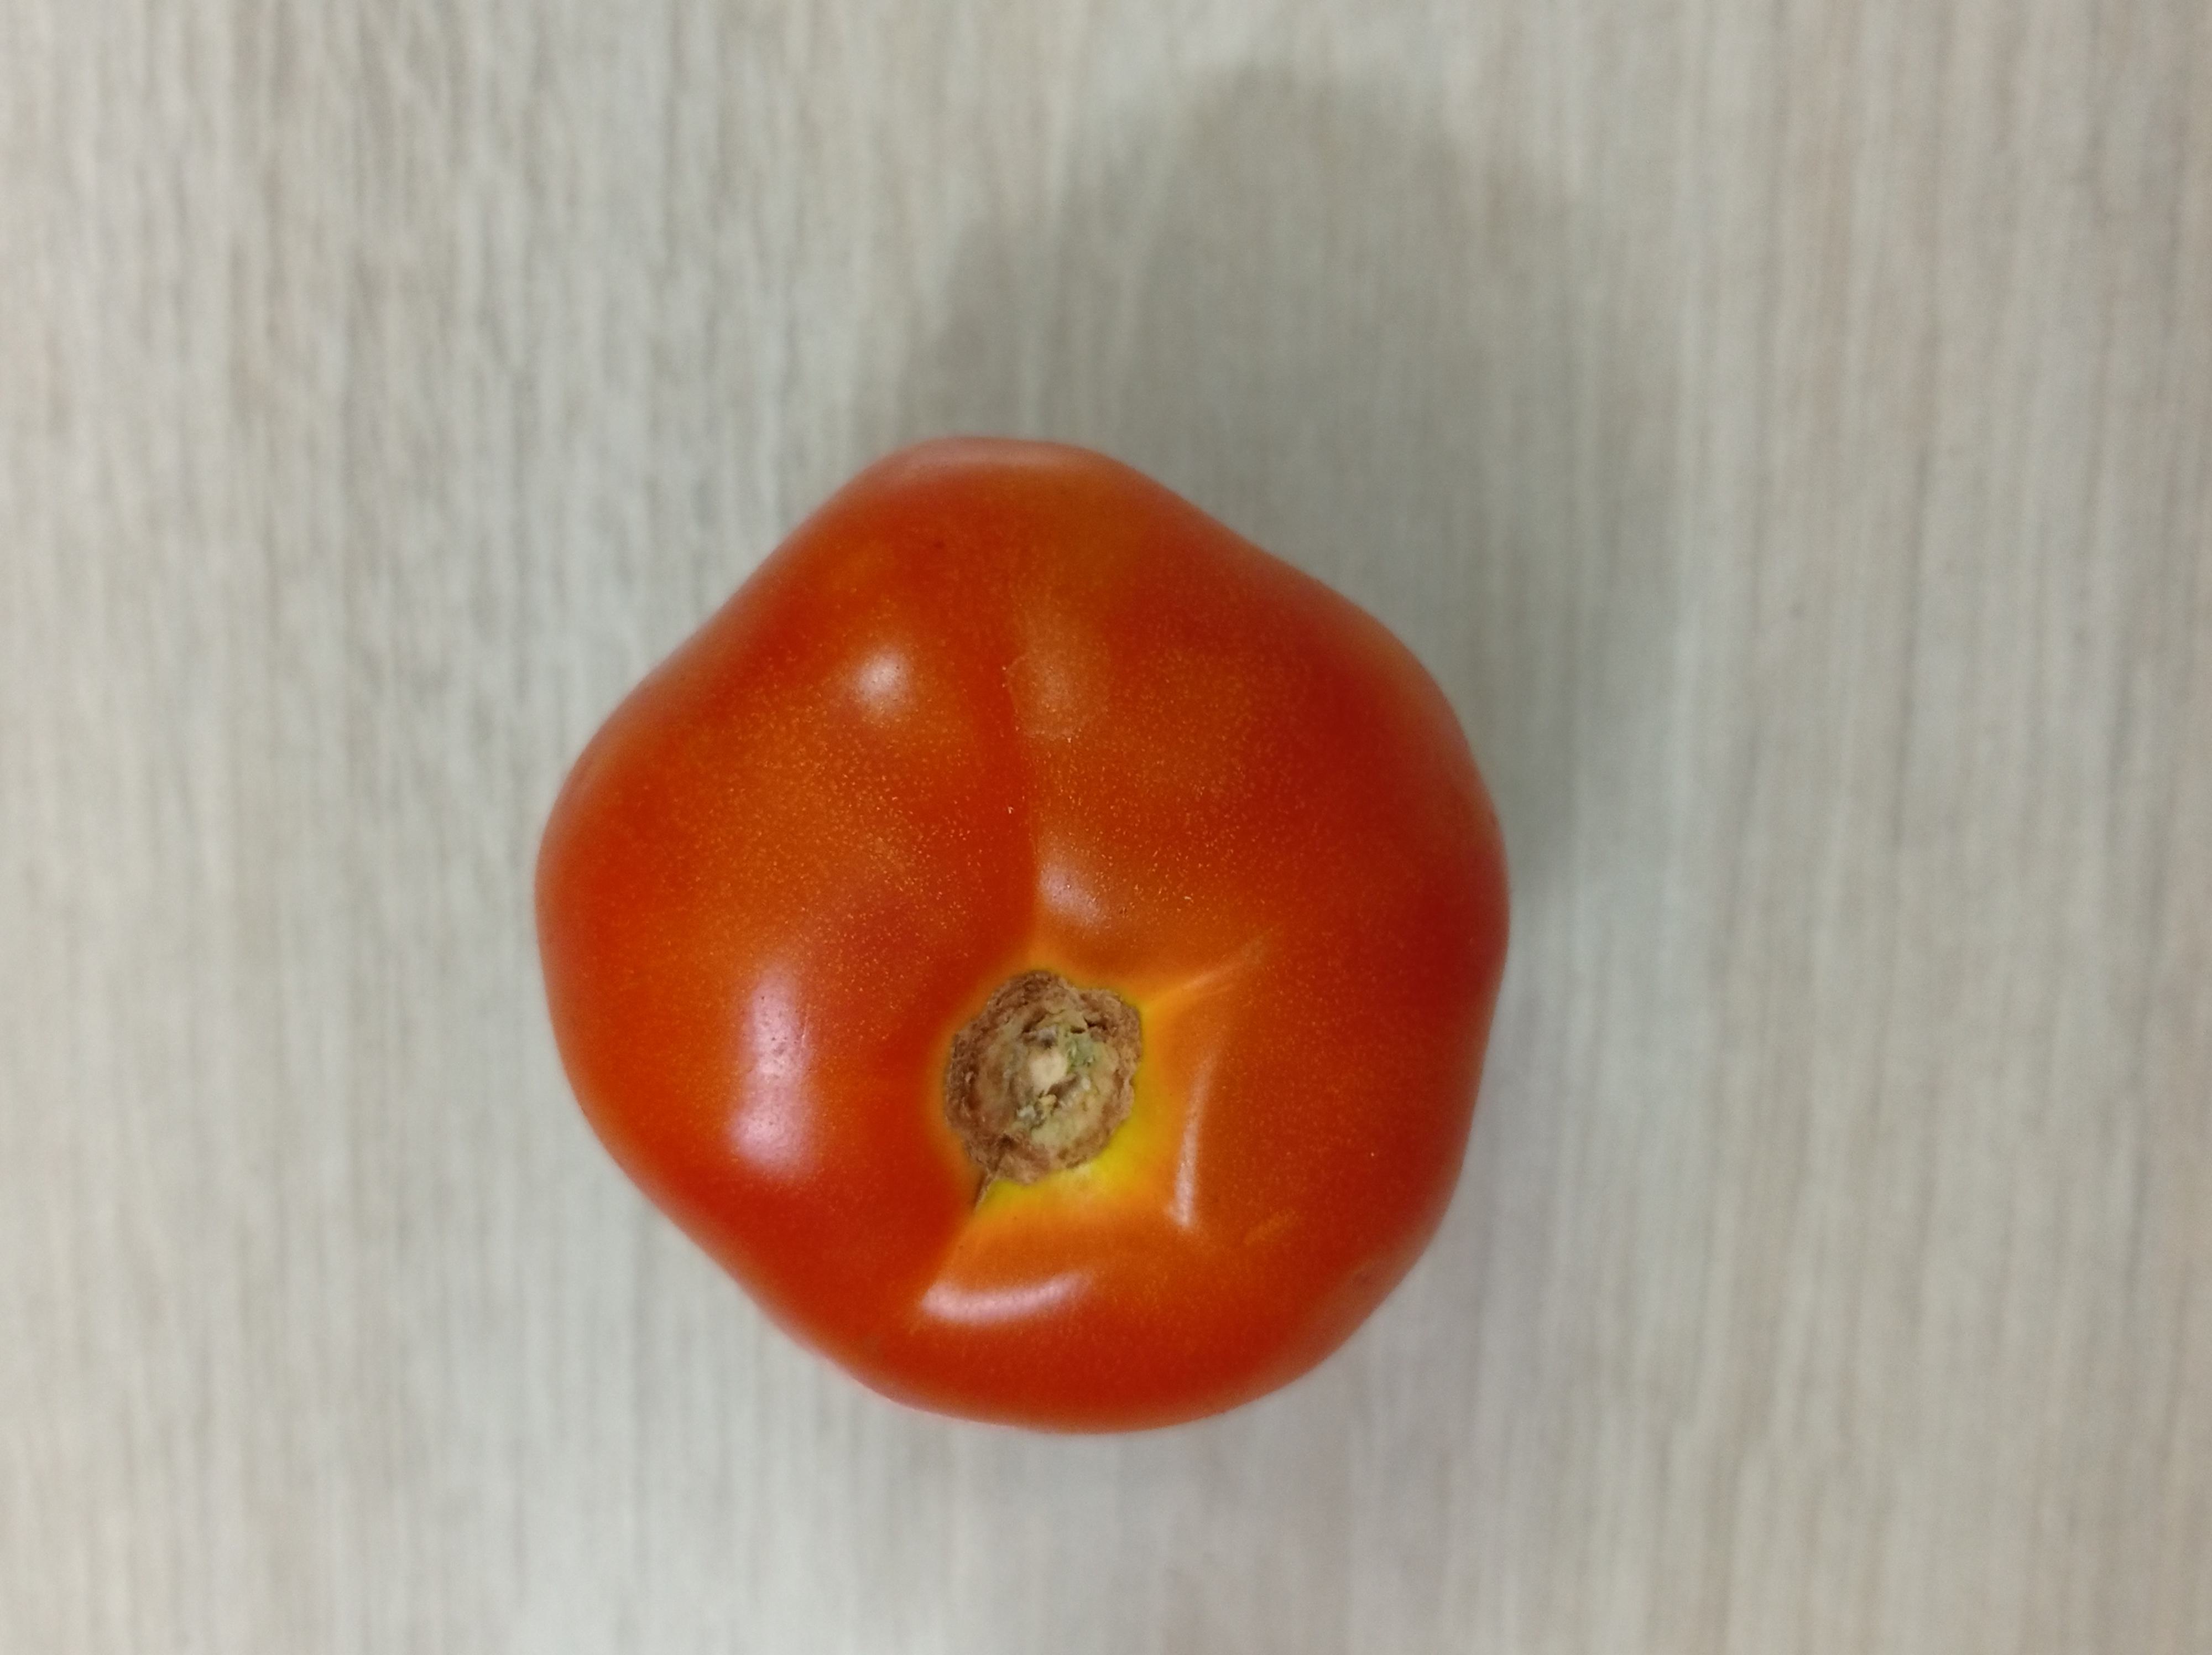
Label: Fresh